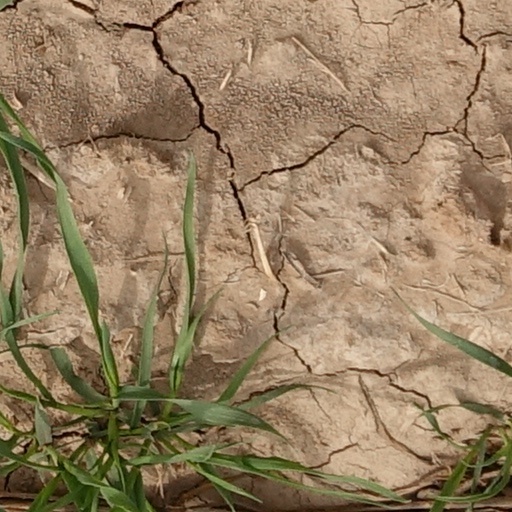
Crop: wheat